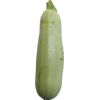
Label: Zucchini 1